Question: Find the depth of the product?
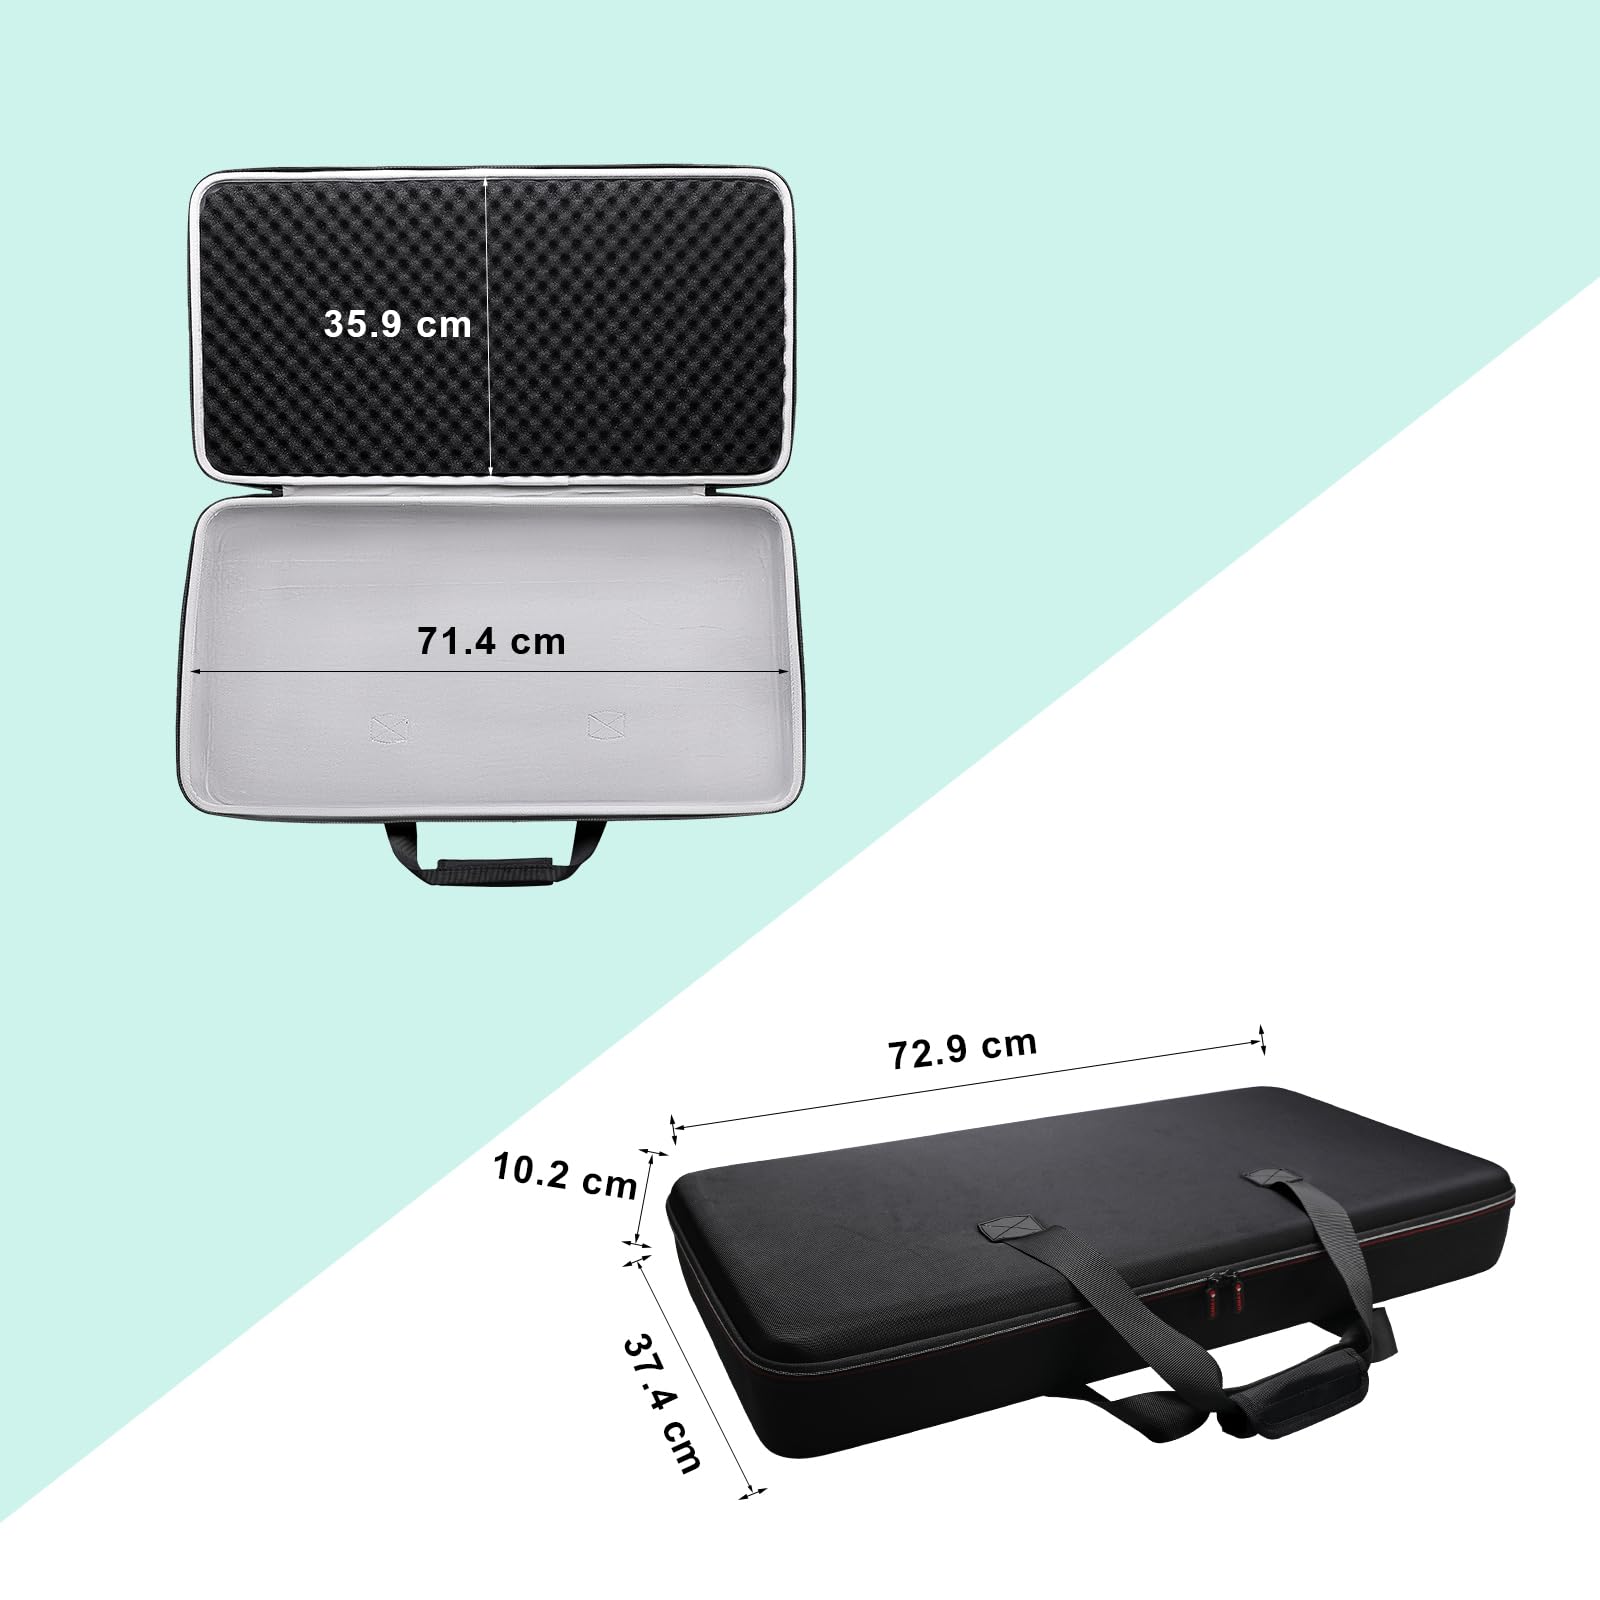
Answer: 72.9 centimetre